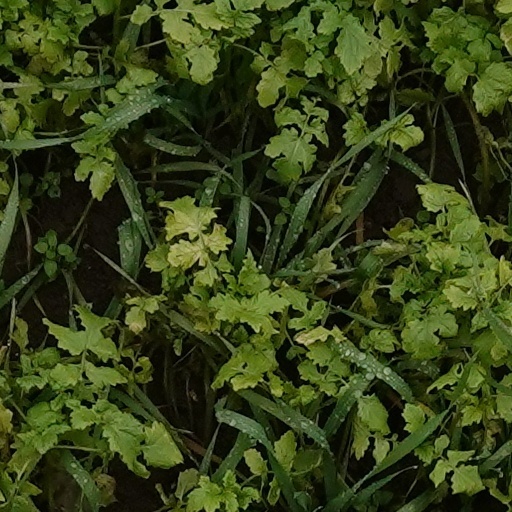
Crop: wheat